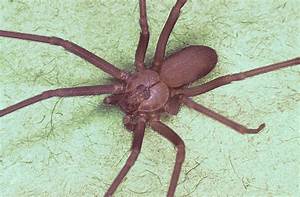
Label: spider